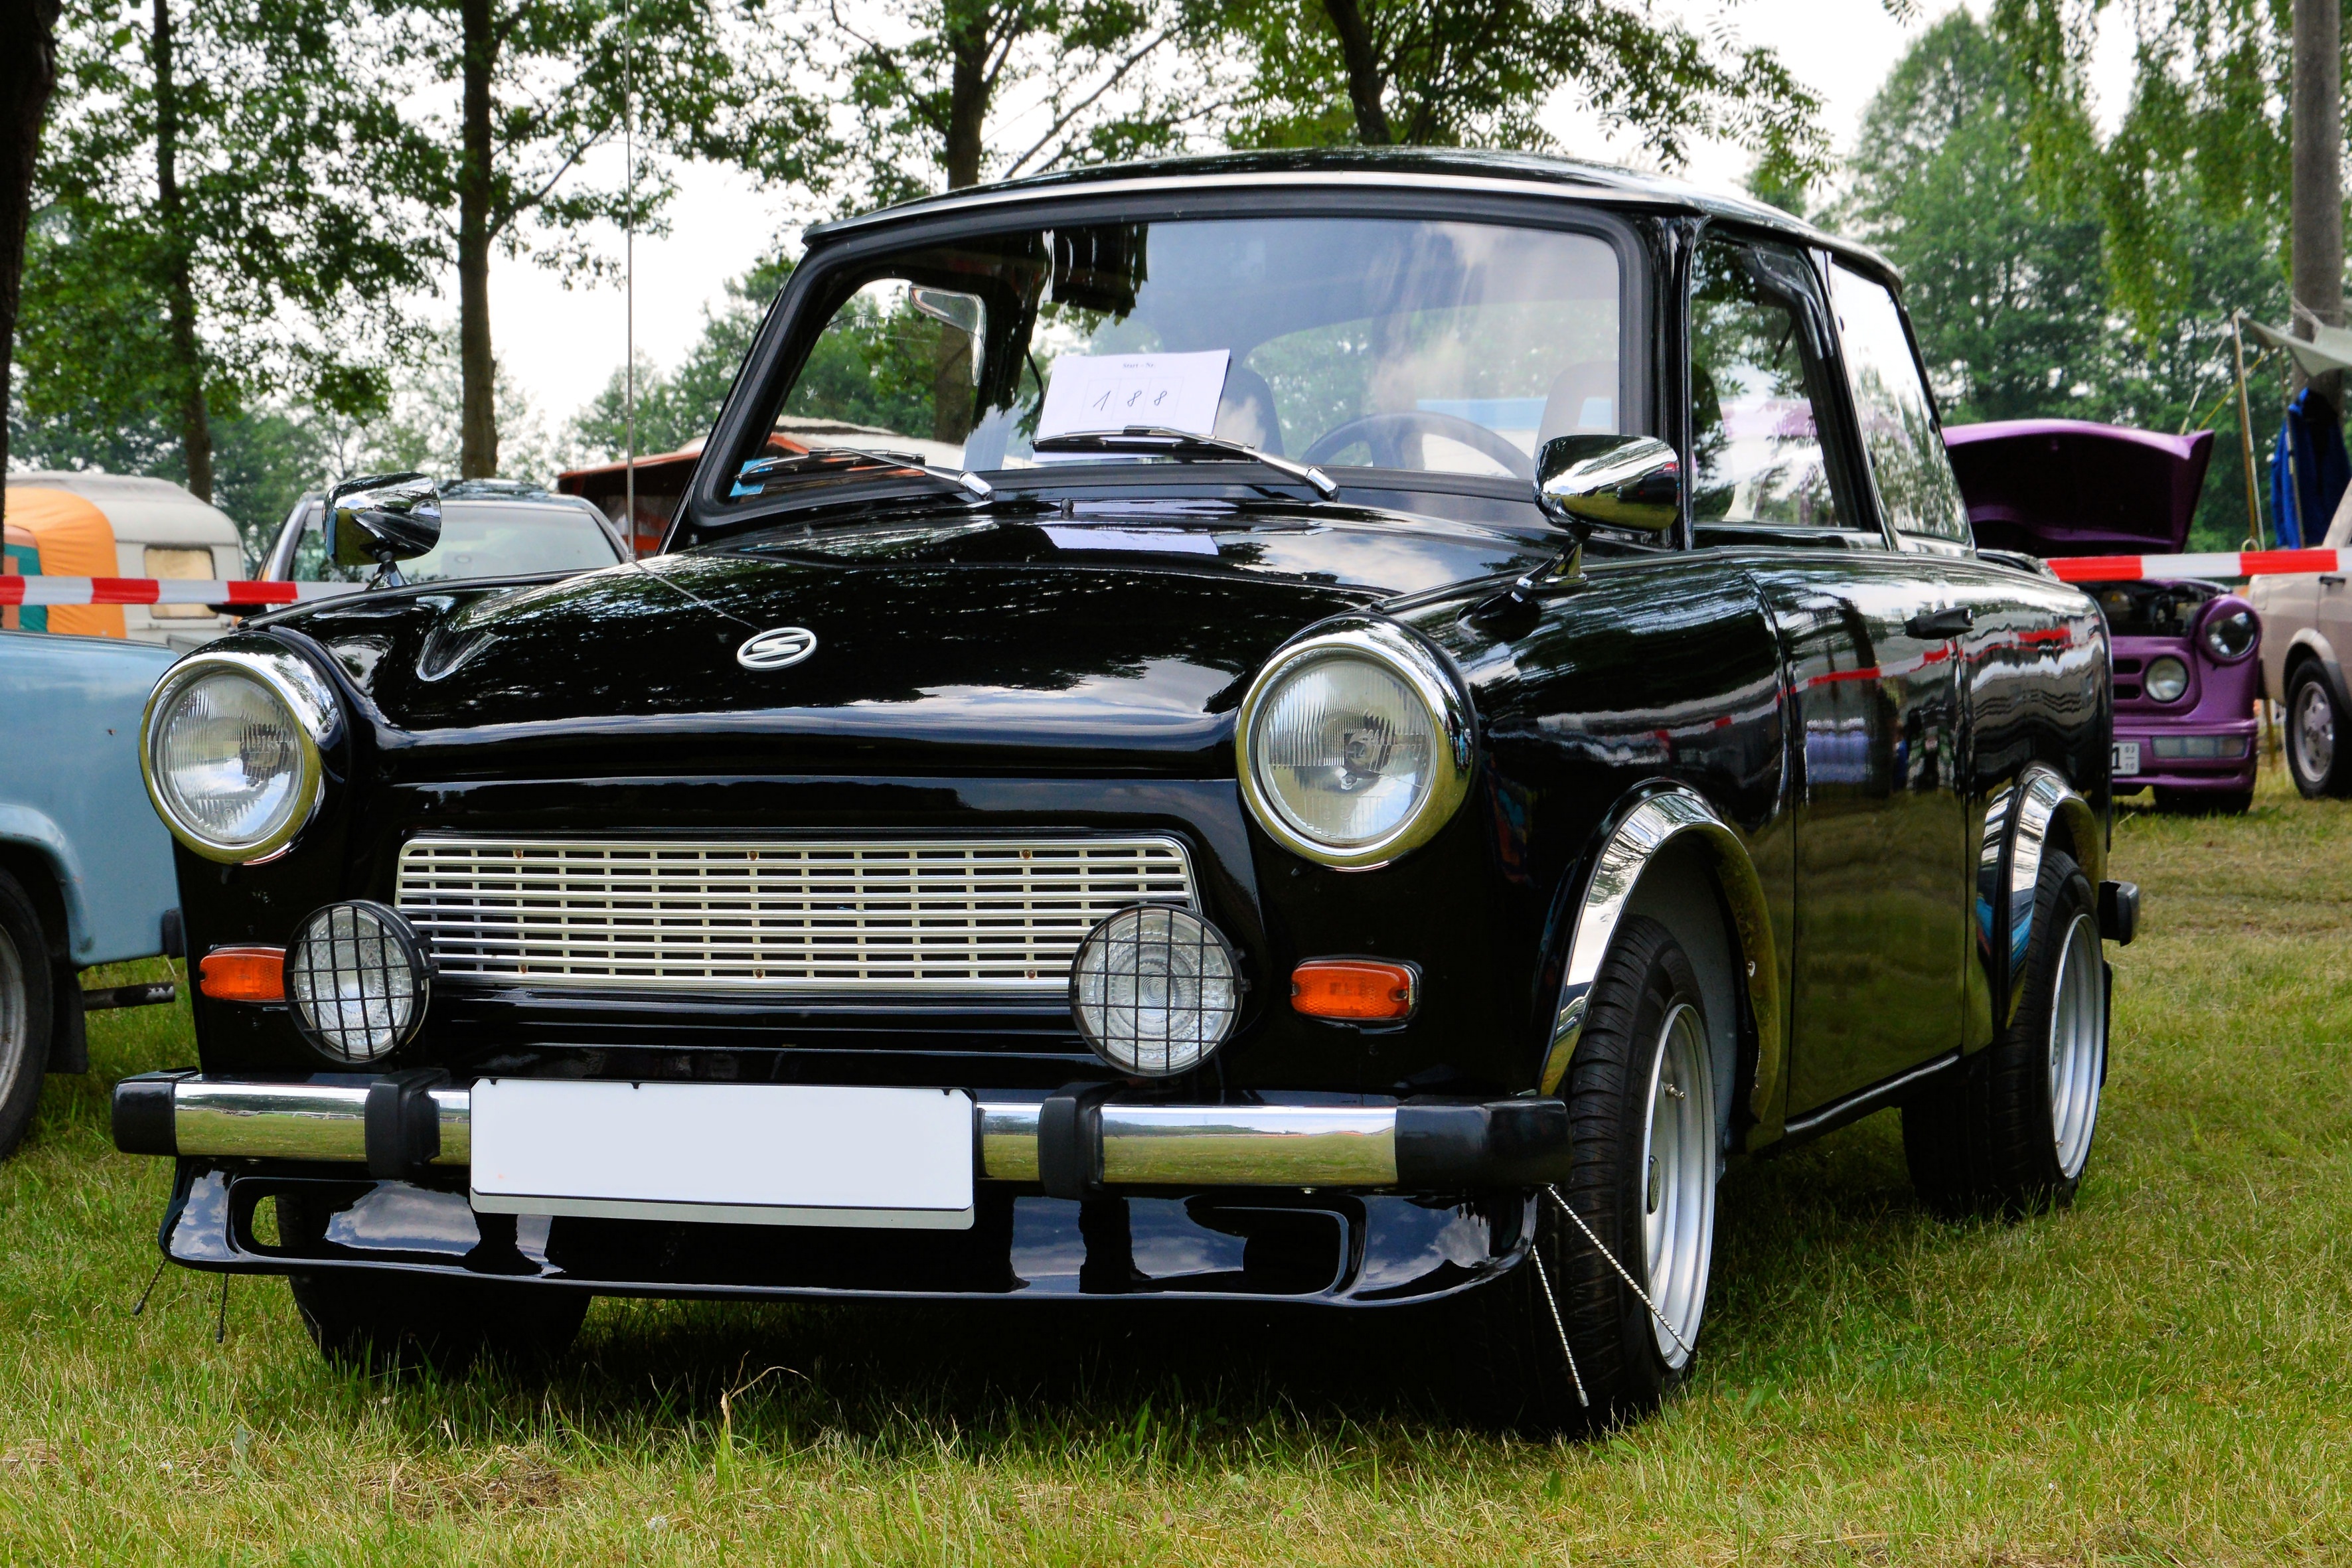
car, old, vehicle, auto, sedan, convertible, historically, ddr, antique car, east germany, eastern mobile, land vehicle, trabant 601, automobile make, automotive exterior, compact car, luxury vehicle